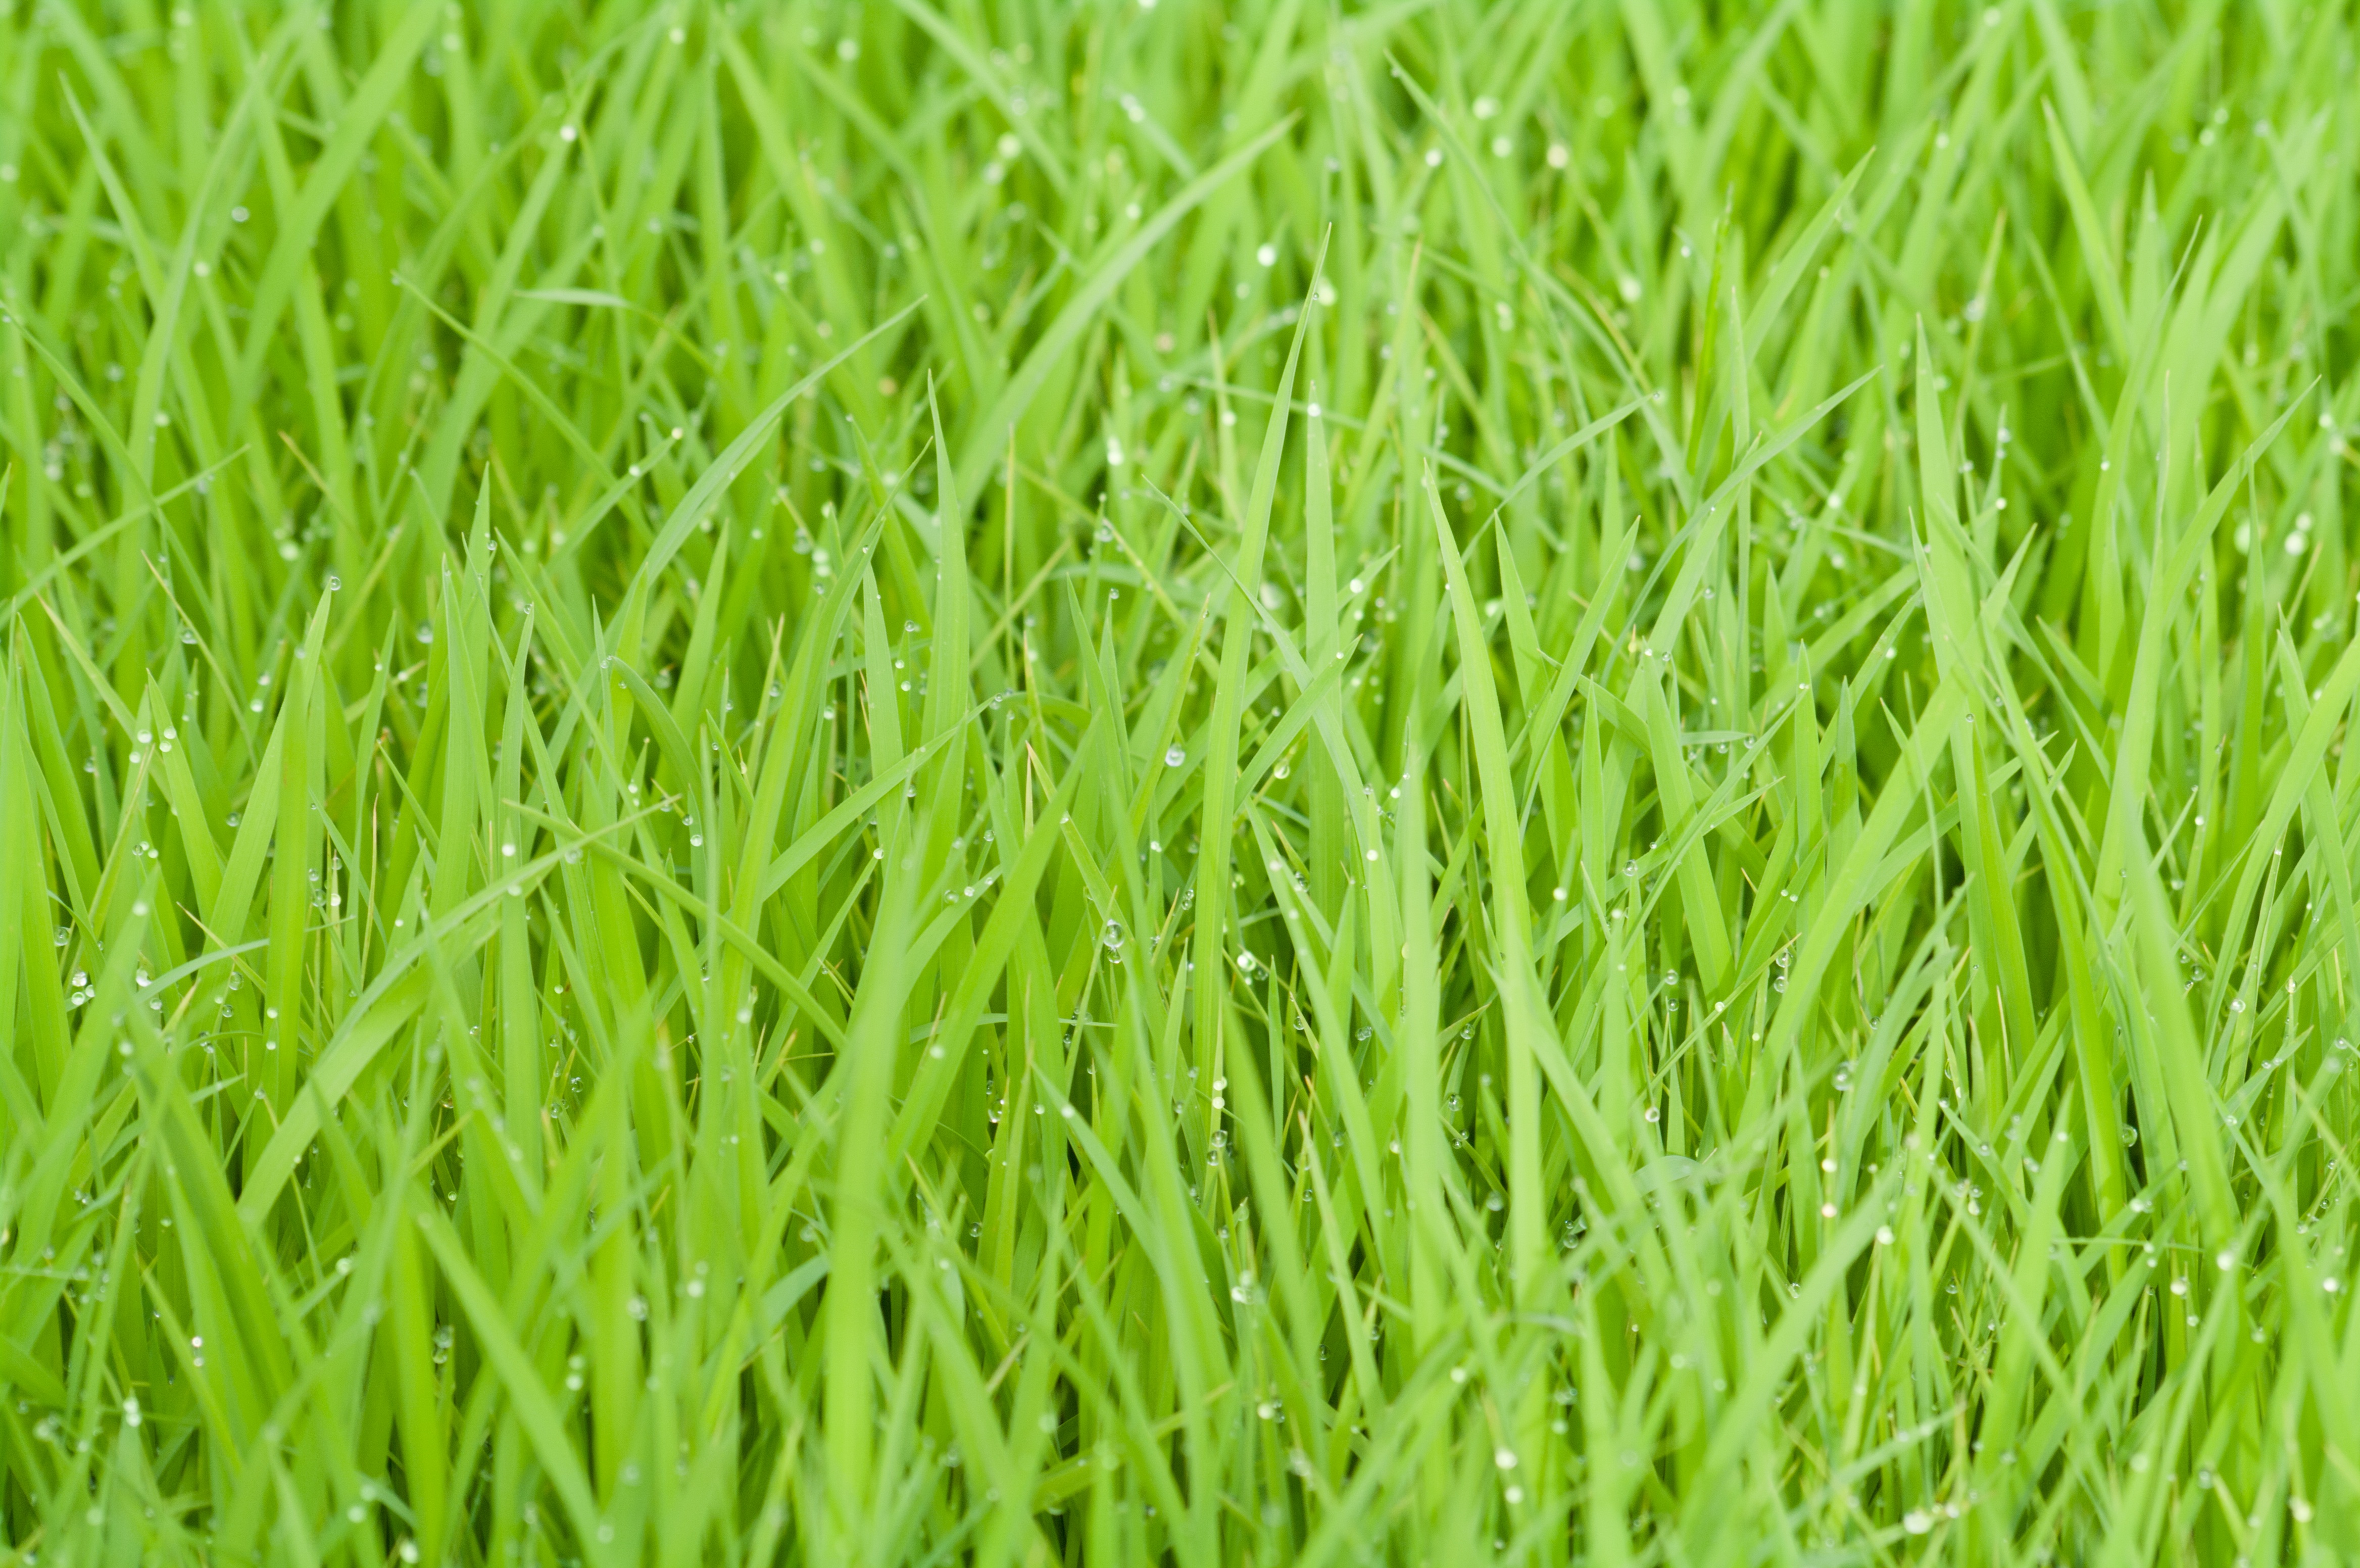
nature, grass, dew, growth, plant, field, lawn, meadow, morning, rain, wet, environment, green, natural, condensation, fresh, garden, flora, freshness, close up, outdoors, droplets, grassland, raindrops, climate, drops, purity, vibrant, flooring, wheatgrass, artificial turf, grass family, plant stem